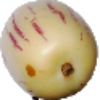
Label: Pepino 1